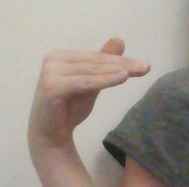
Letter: khaa